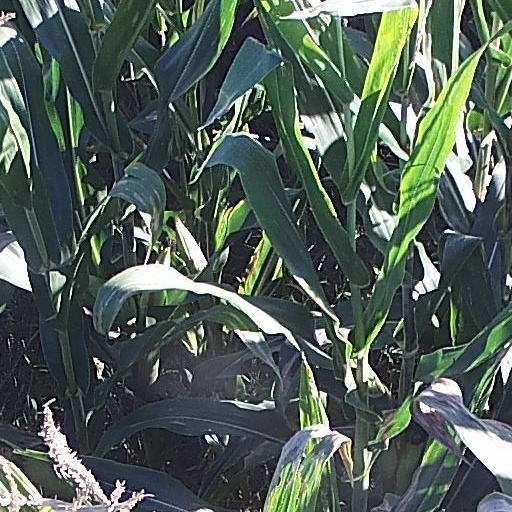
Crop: maize; corn